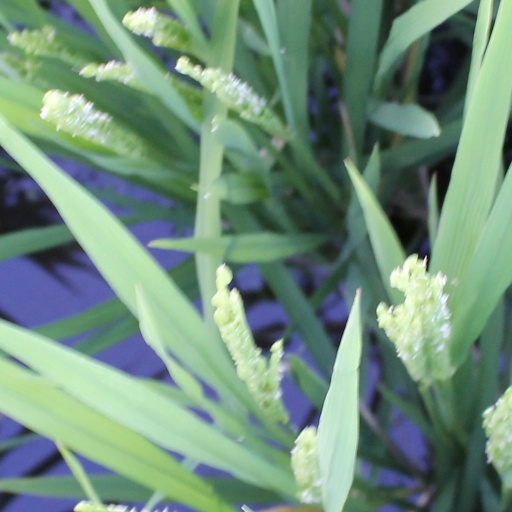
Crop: rice